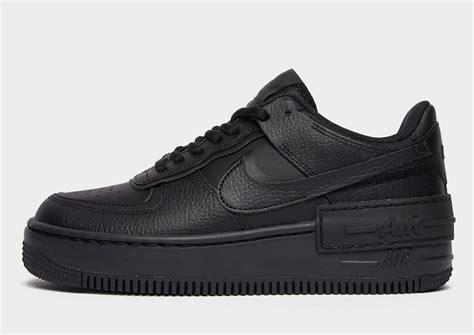
Brand: Nike
Model: Air Force 1 Shadow